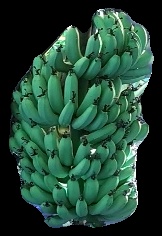
Variety: pachbale
Grade: grade1